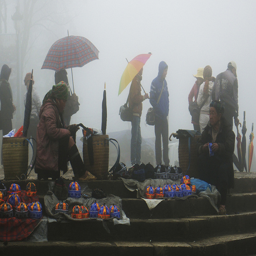
Two men sitting on steps and selling goods in the fog.
A crowd of people hanging outside in the rain holding umbrellas.
People standing and sitting around some with umbrellas some without.
A foggy and drizzling morning at a market on the steps.
People standing in the rain are holding open umbrellas.